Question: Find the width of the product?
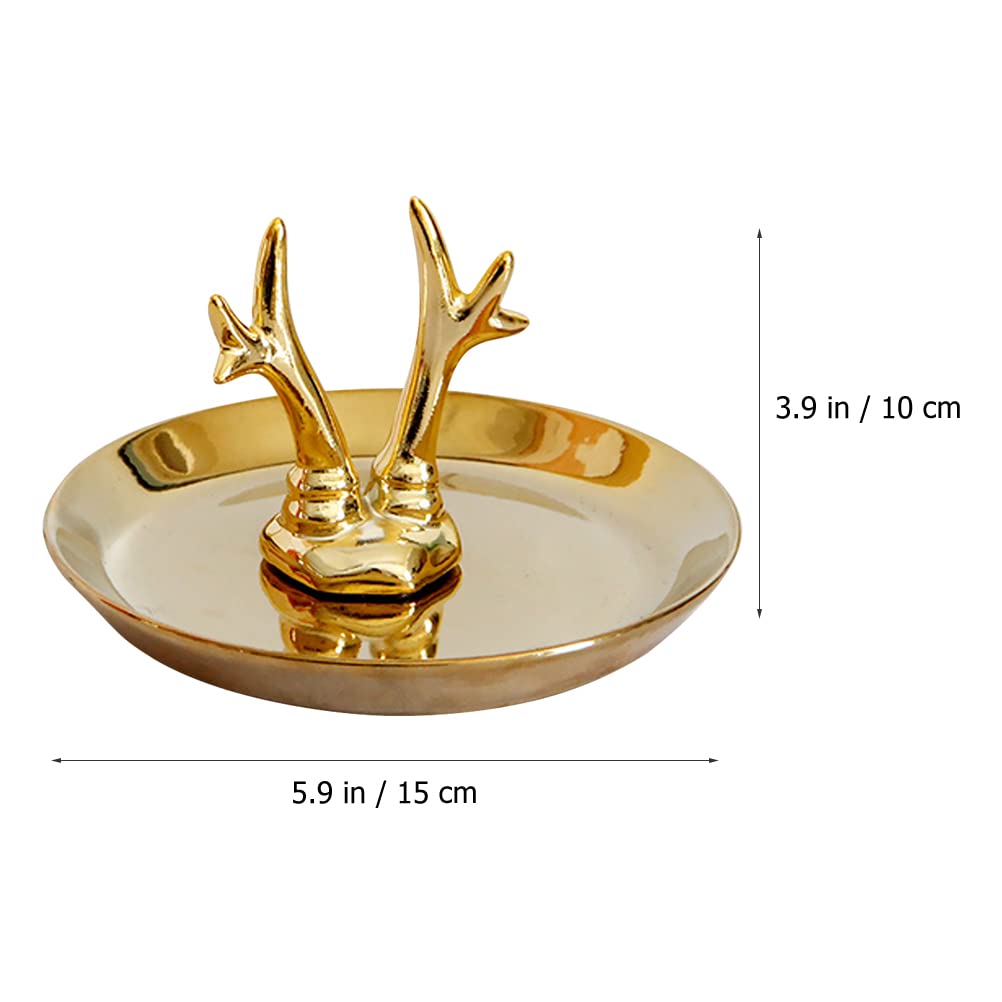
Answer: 5.9 inch